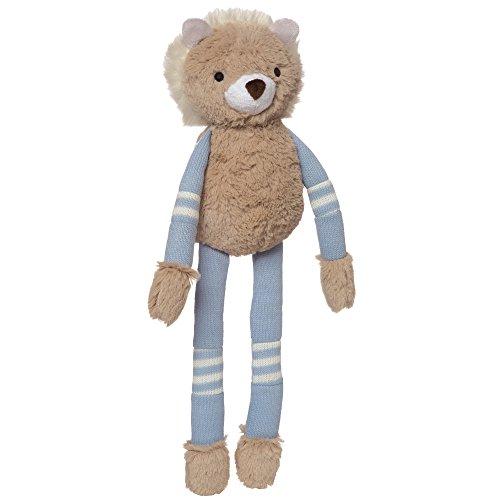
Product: Manhattan Toy Twiggies Toby Lion Stuffed Animal, 16"
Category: Toys & Games | Stuffed Animals & Plush Toys | Stuffed Animals & Teddy Bears
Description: THOUGHTFULLY DESIGNED, CAREFULLY CONSTRUCTED: Measuring 16.5" head to toe, this plush lion toy features a variety of tactile fabrics - from soft and squishy to smooth and stretchy - along with pellet filled paws and embroidered facial features.
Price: $12.99
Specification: ProductDimensions:5x3x16.5inches|ItemWeight:4.5ounces|ShippingWeight:4.5ounces(Viewshippingratesandpolicies)|DomesticShipping:ItemcanbeshippedwithinU.S.|InternationalShipping:Thisitemisnoteligibleforinternationalshipping.LearnMore|ASIN:B07BF1H5Q9|Itemmodelnumber:155745|Manufacturerrecommendedage:0monthsandup